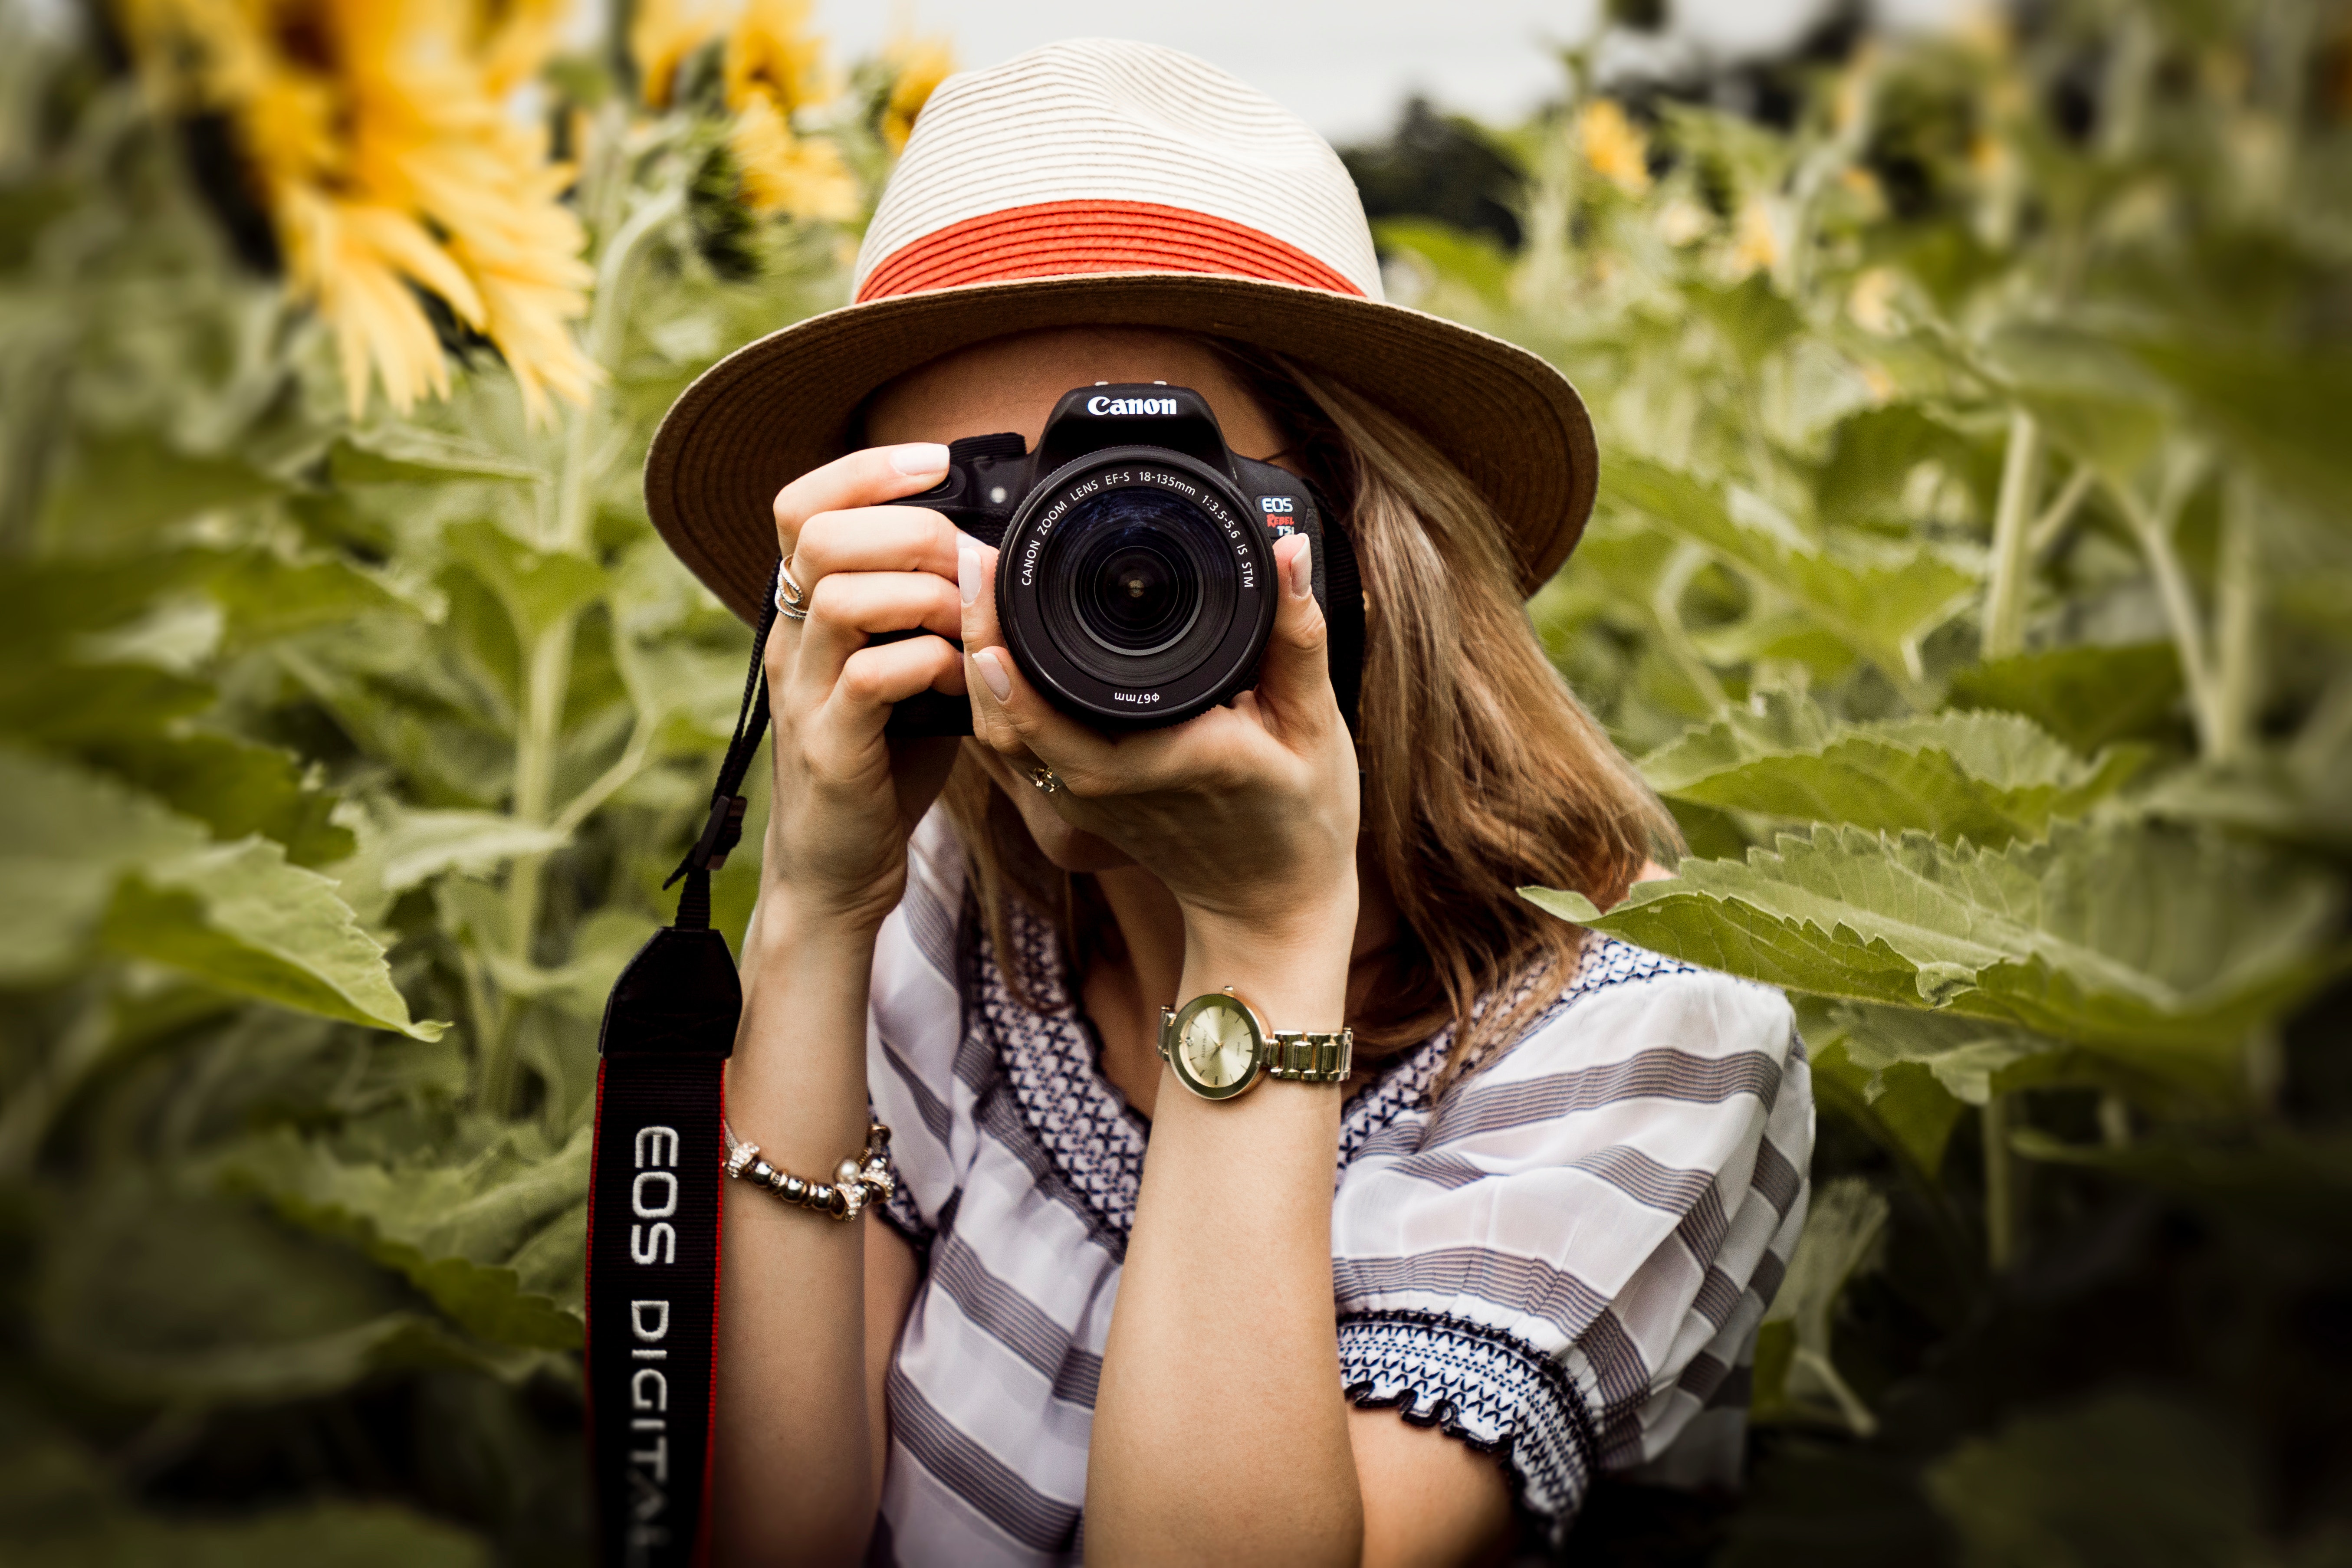
photograph, camera lens, camera, photographer, cameras optics, hat, sun hat, photography, cool, headgear, summer, digital camera, fashion accessory, glasses, grass, single lens reflex camera, plant, digital slr, stock photography, fedora, lens, eyewear, reflex camera, fawn, brown hair, portrait photography